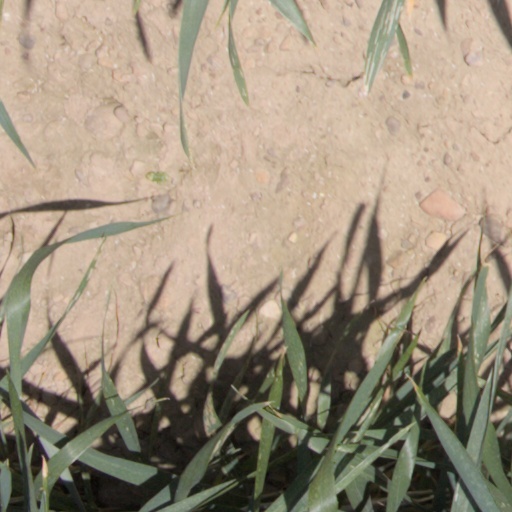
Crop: wheat